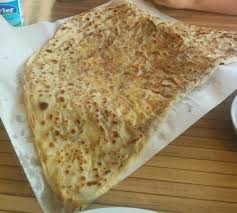
Yemek: gozleme